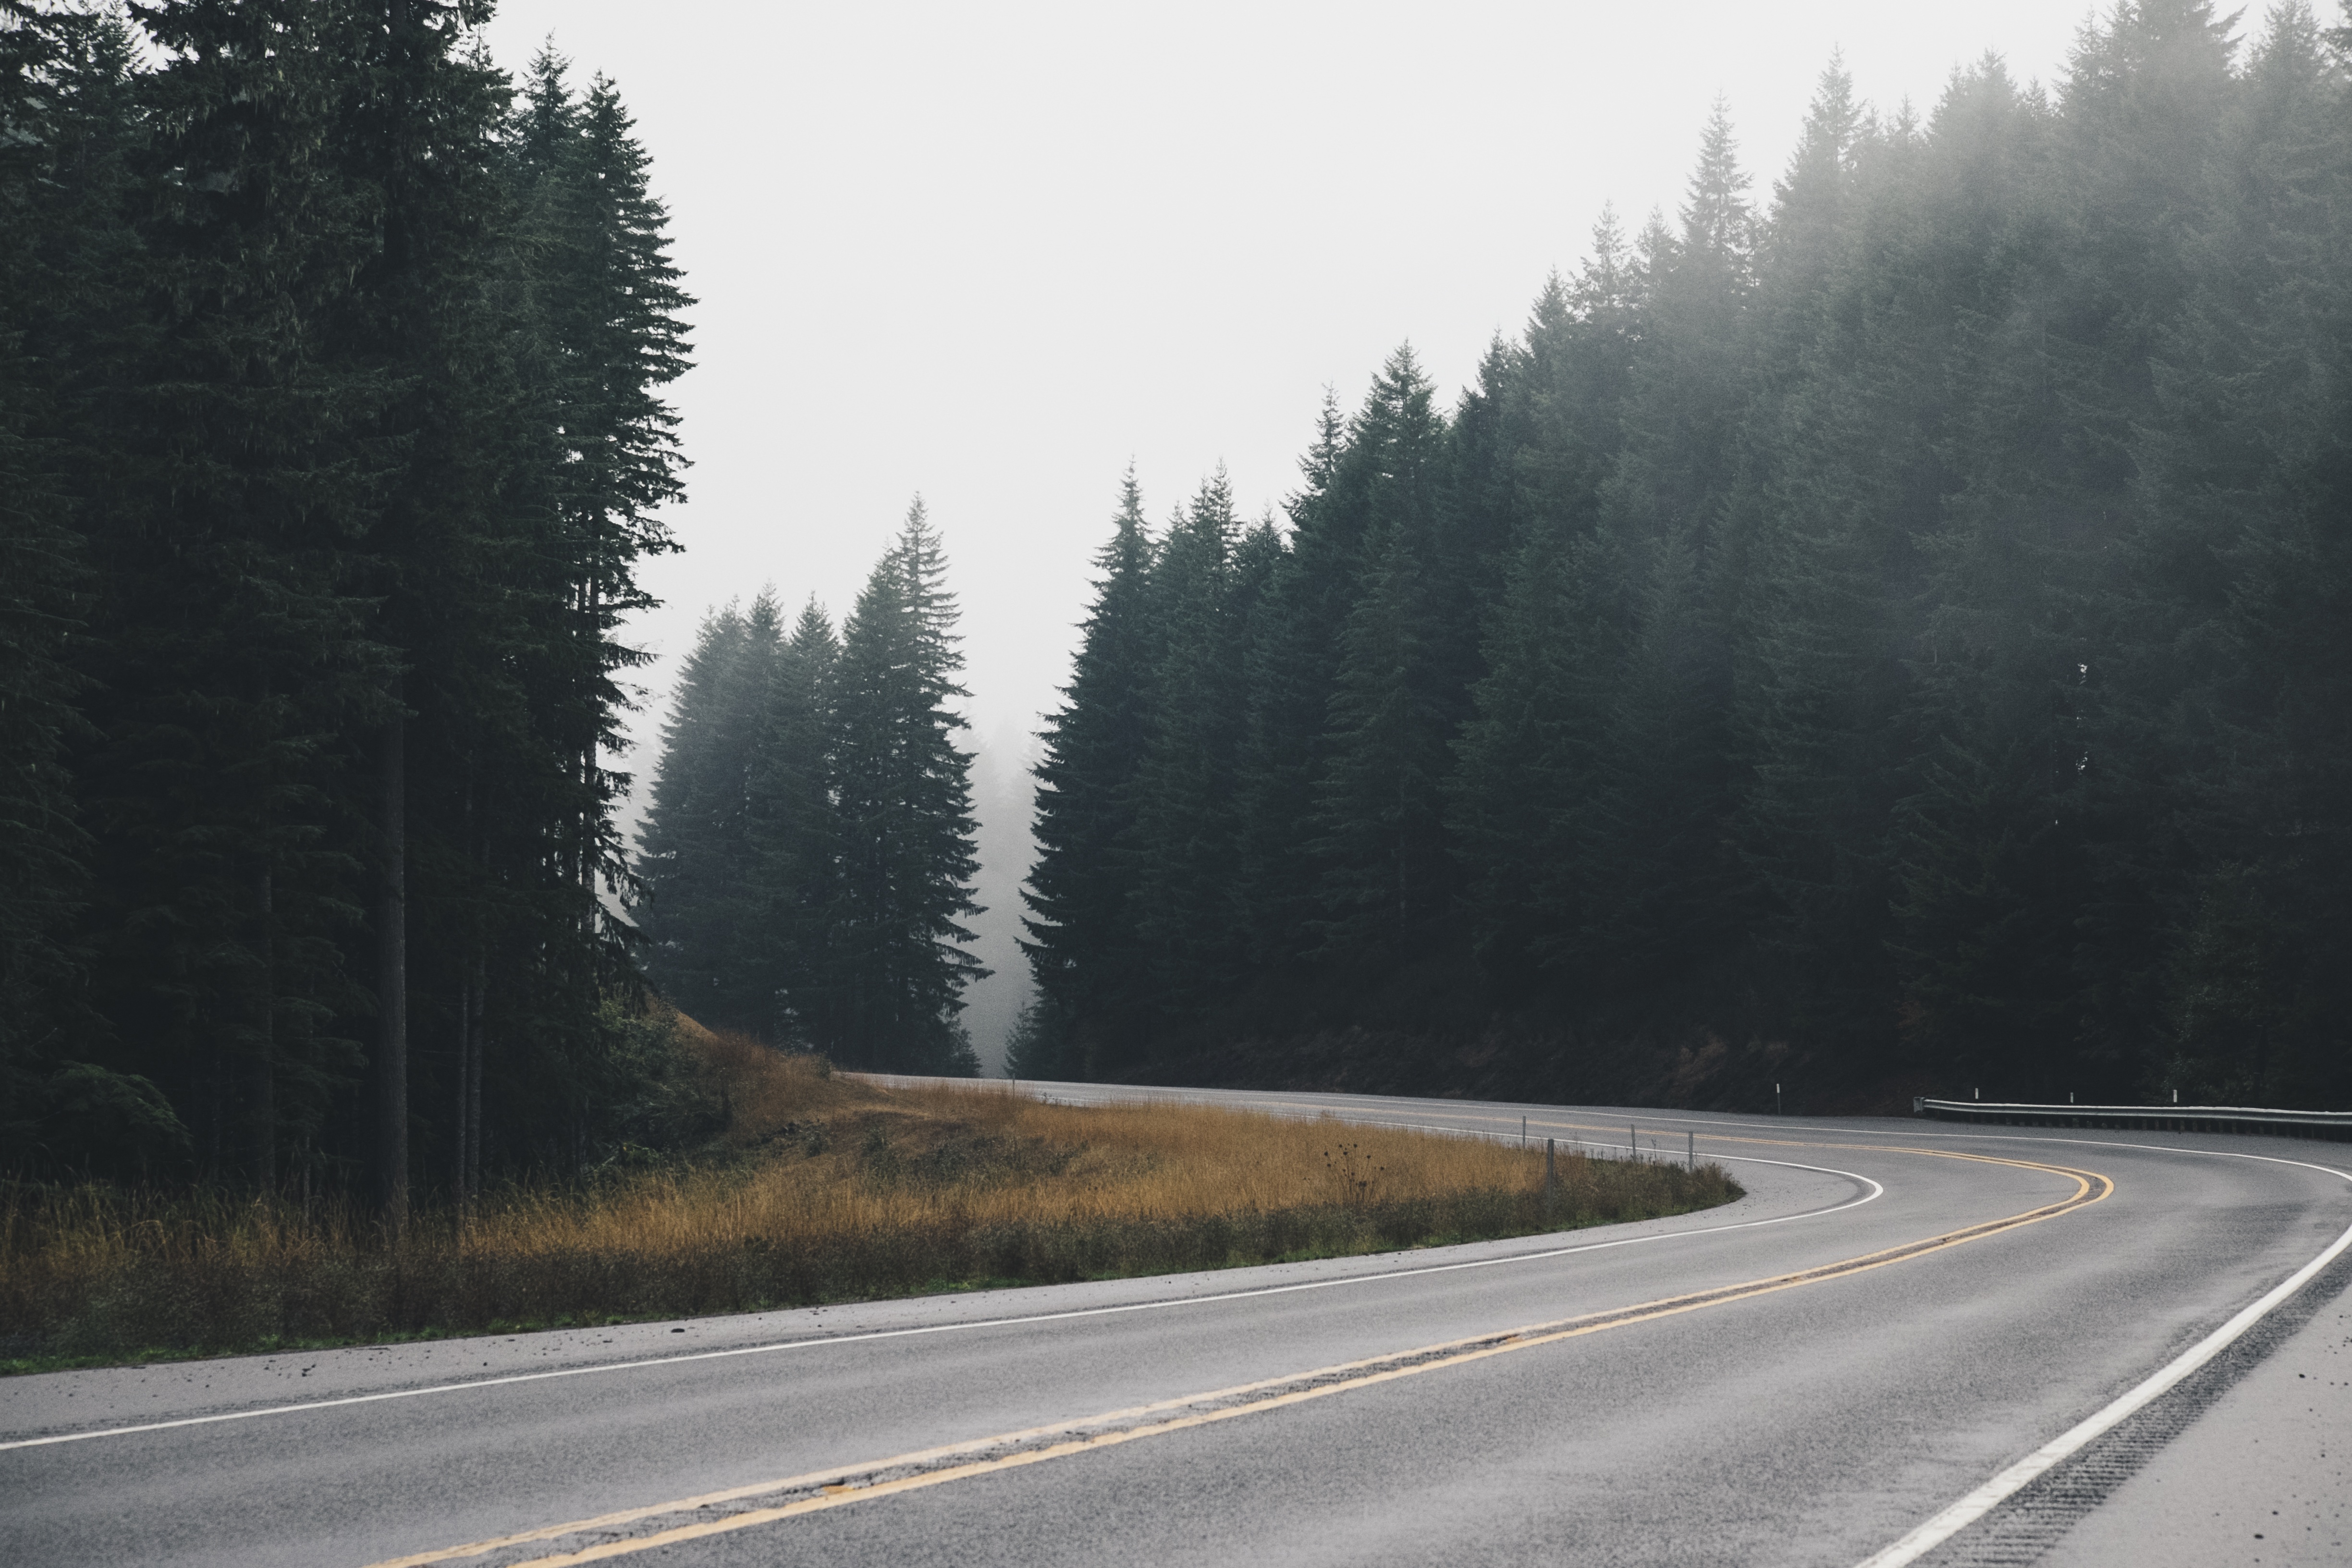
tree, nature, forest, mountain, snow, winter, fog, road, mist, street, morning, highway, driving, curve, weather, haze, lane, season, trees, road trip, infrastructure, firs, atmospheric phenomenon, woody plant